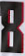
Number: 8